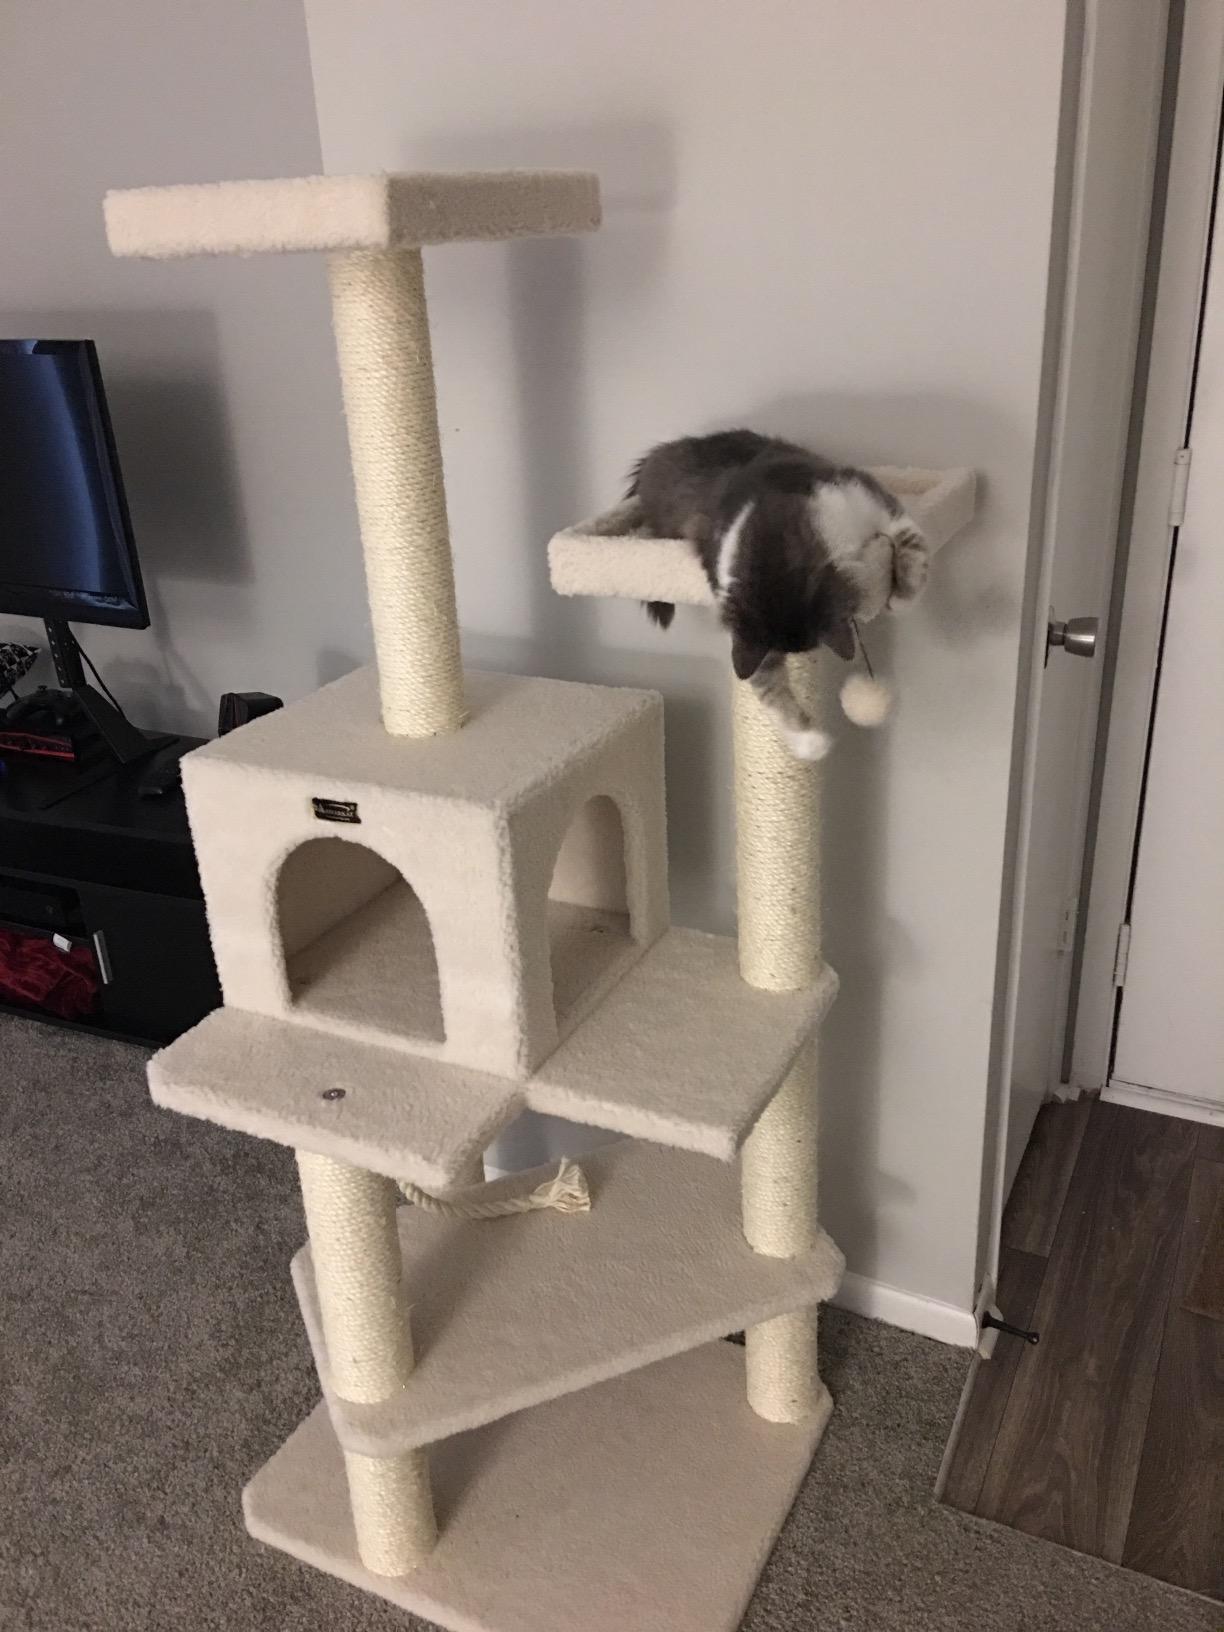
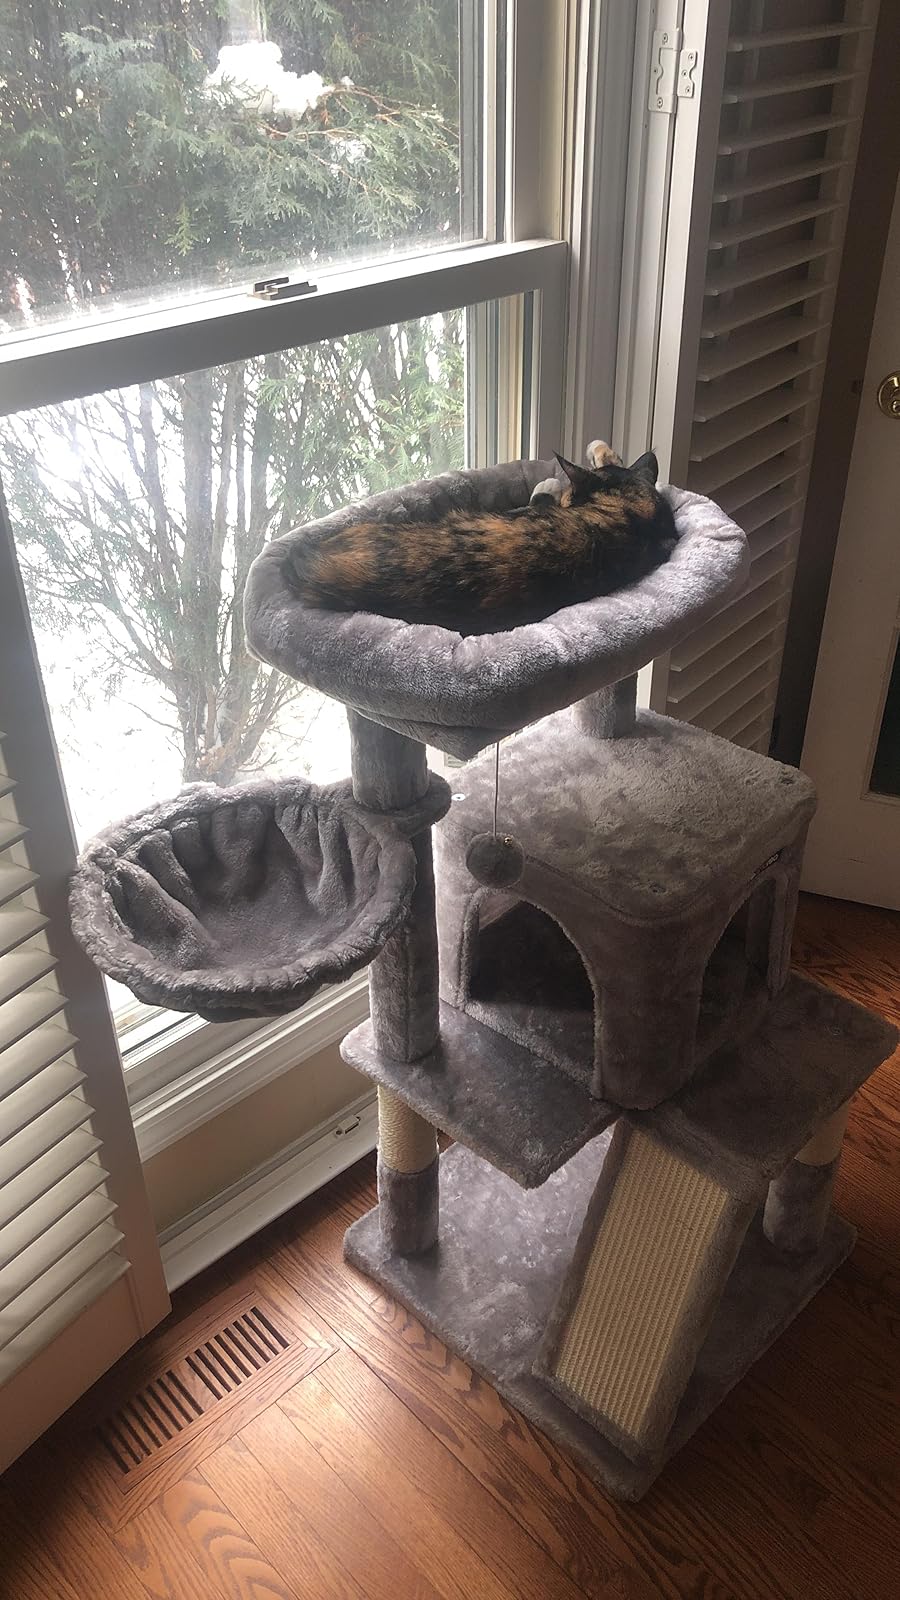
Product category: items_cat tree
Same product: no